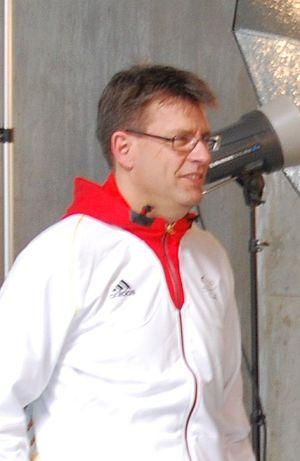
Thomas Weikert est un dirigeant sportif allemand. Il est le président de la Fédération internationale de tennis de table depuis septembre 2014. Il succède à ce poste au canadien Adham Sharara.